Lipico

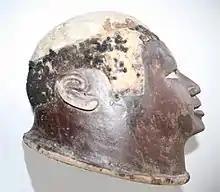
Lipico mask from Mozambique

"Mapiko" is a ceremonial dance originating with the Makonde people of Cabo Delgado province in northern Mozambique. "Mapiko" masks are worn during the rites of passage of circumcised boys. These wooden masks have been carved by master craftsmen, made of soft wood and sometimes feature human hair. They represent human heads and may feature labrets or scarifications.